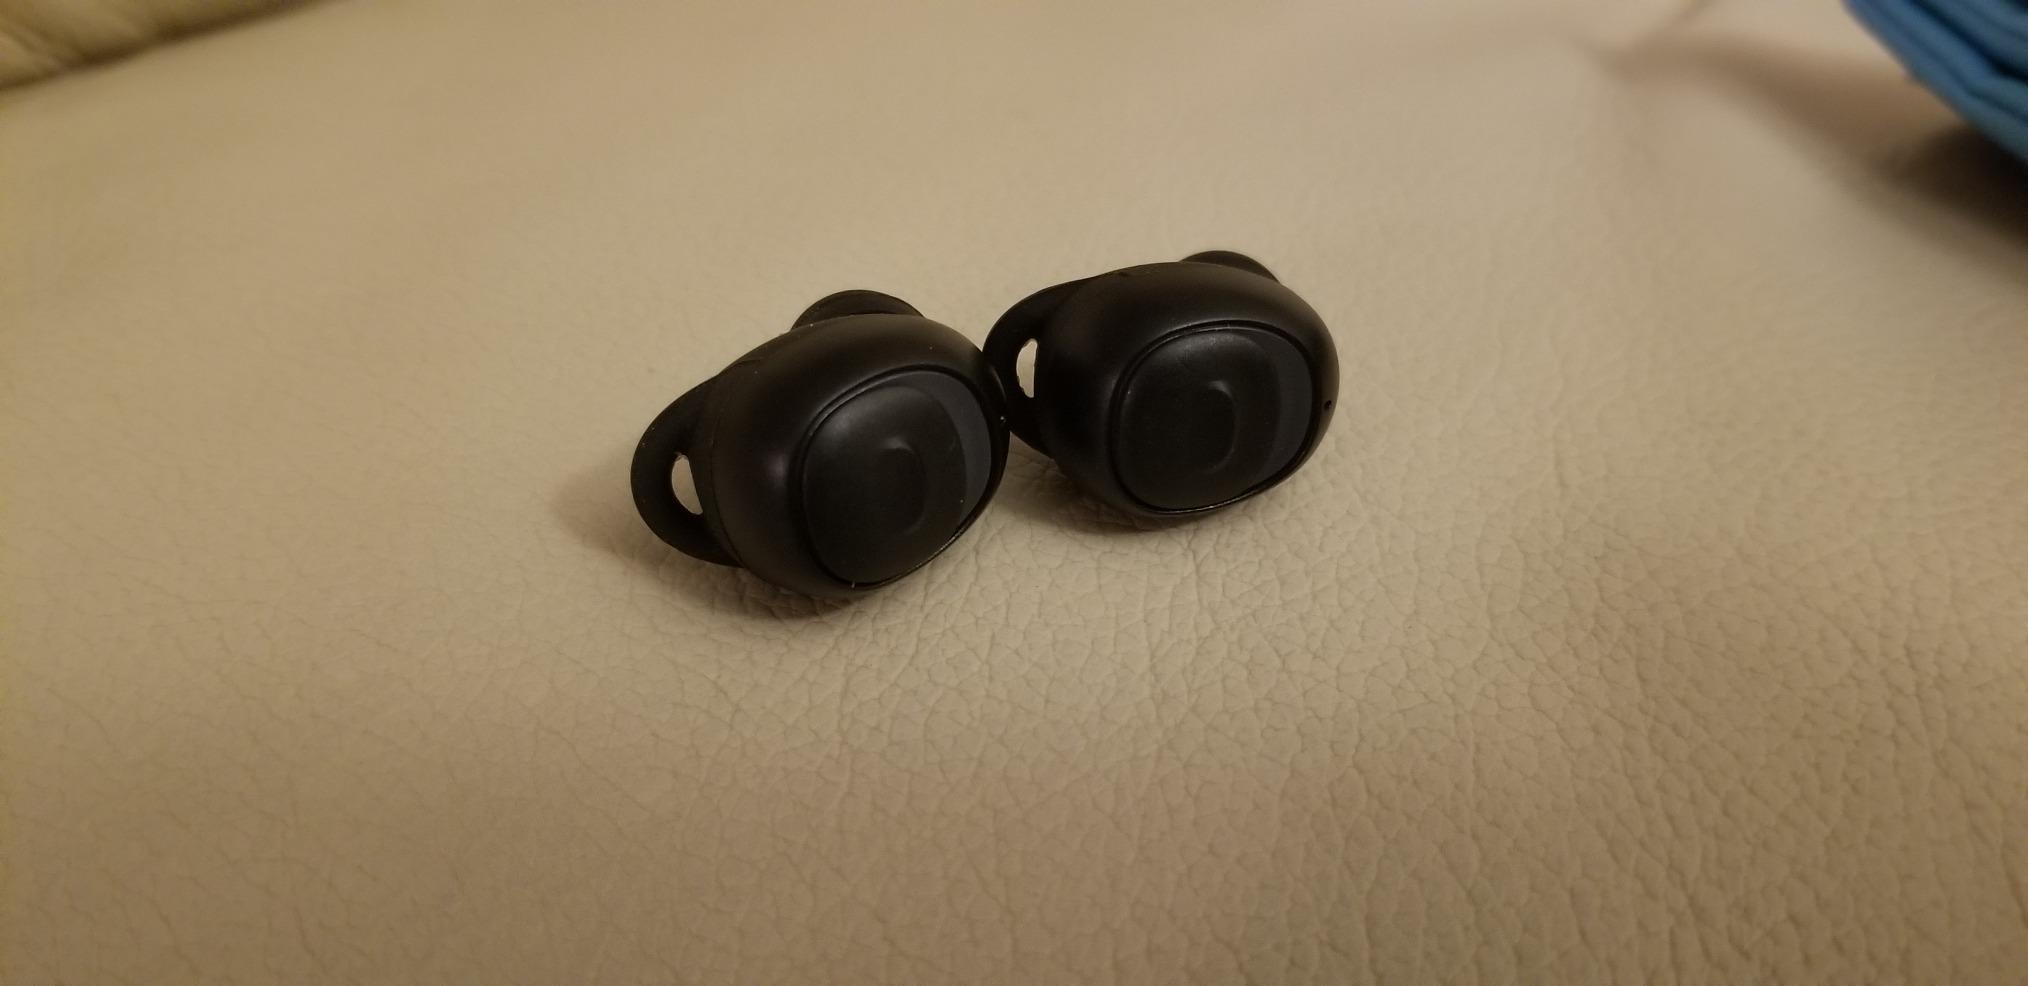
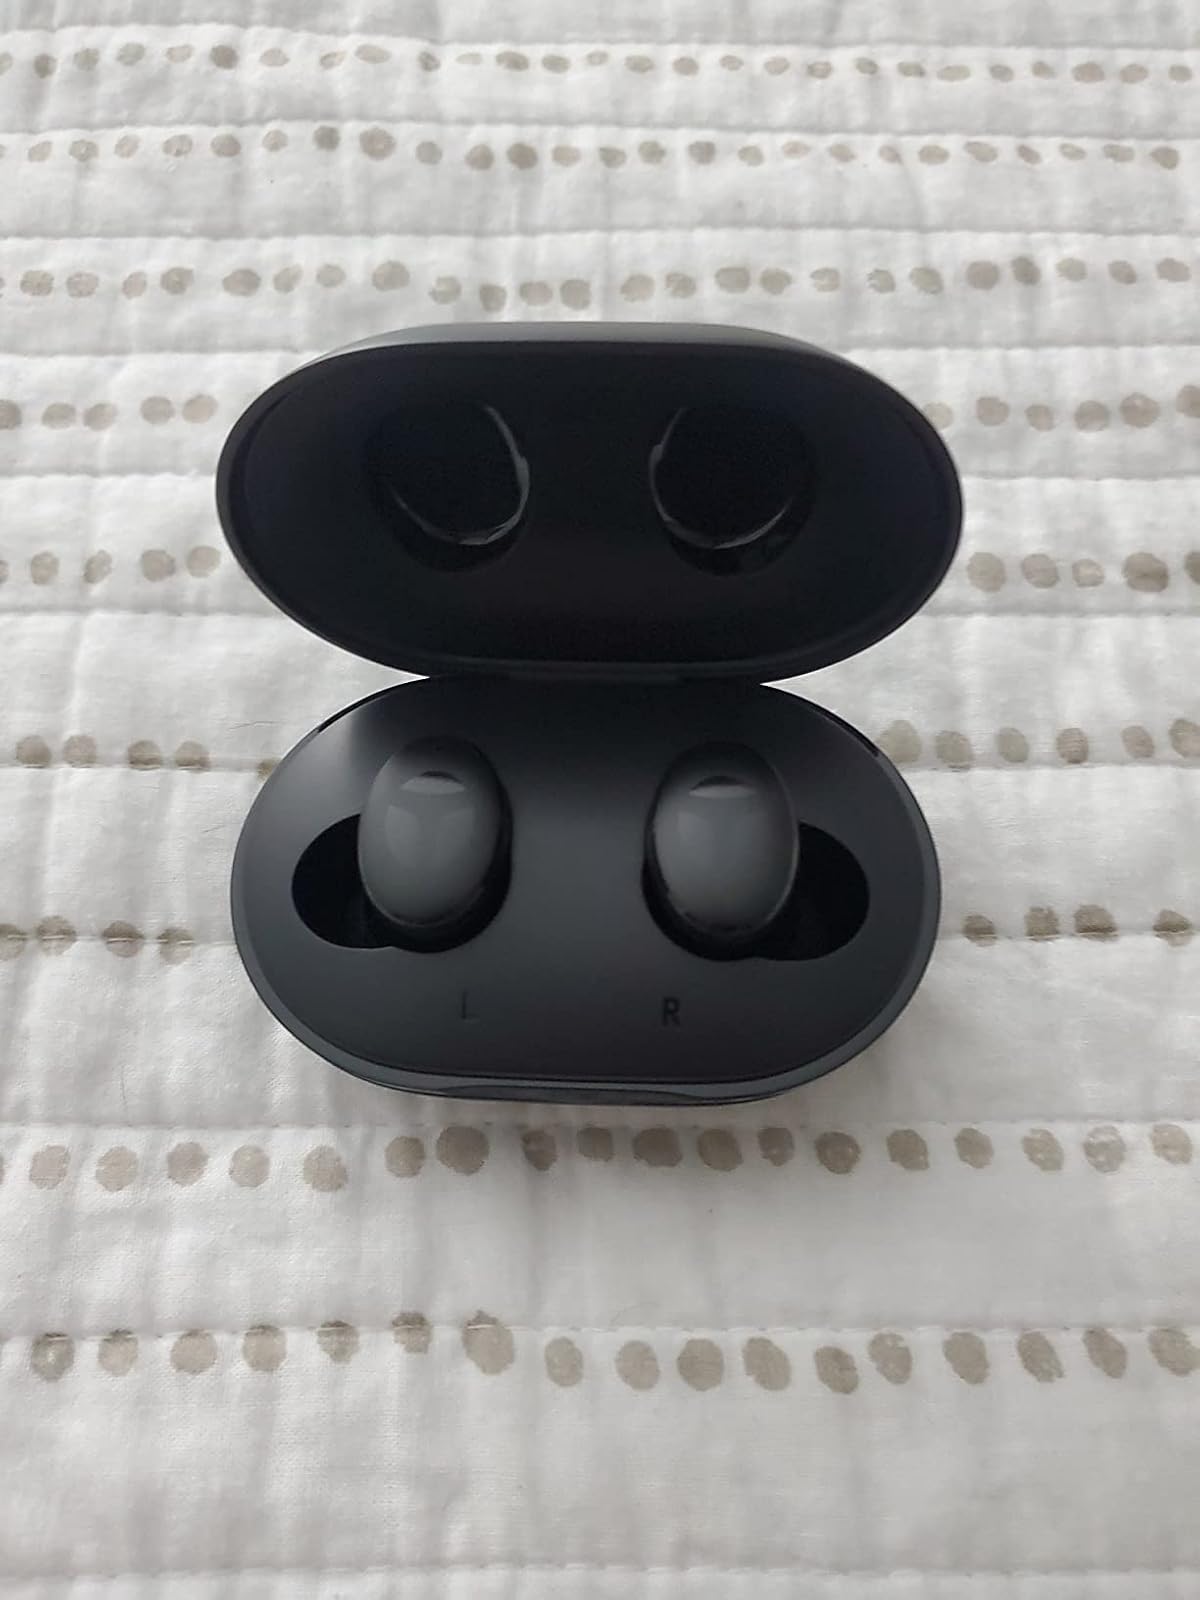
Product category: earbuds
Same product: no